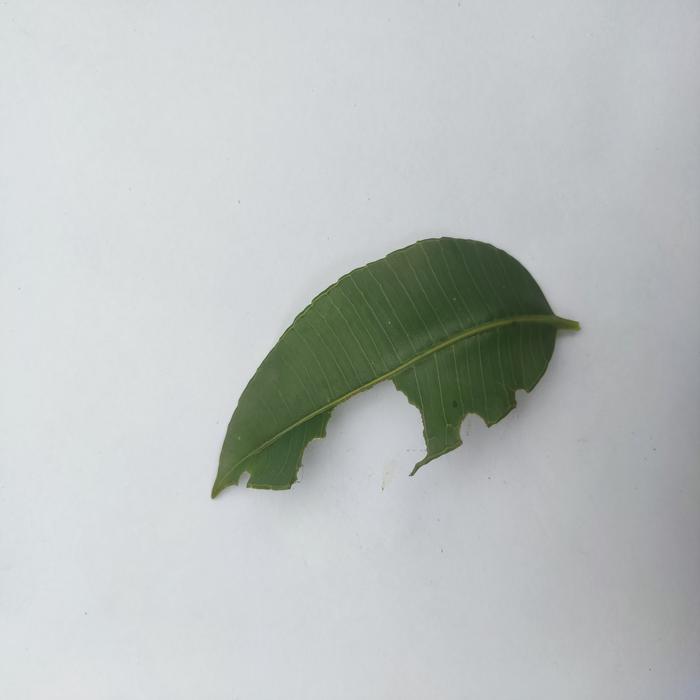
Crop: Hog Plum
Leaf condition: Caterpillars_Infestation